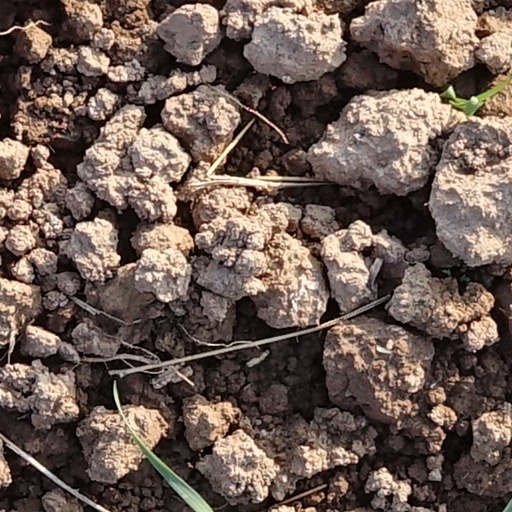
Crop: wheat